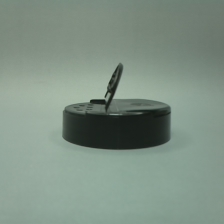
Color: black
Cap type: dual flip-top cap